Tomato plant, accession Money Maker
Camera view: vertical (180 deg); turntable rotation: 210 degrees
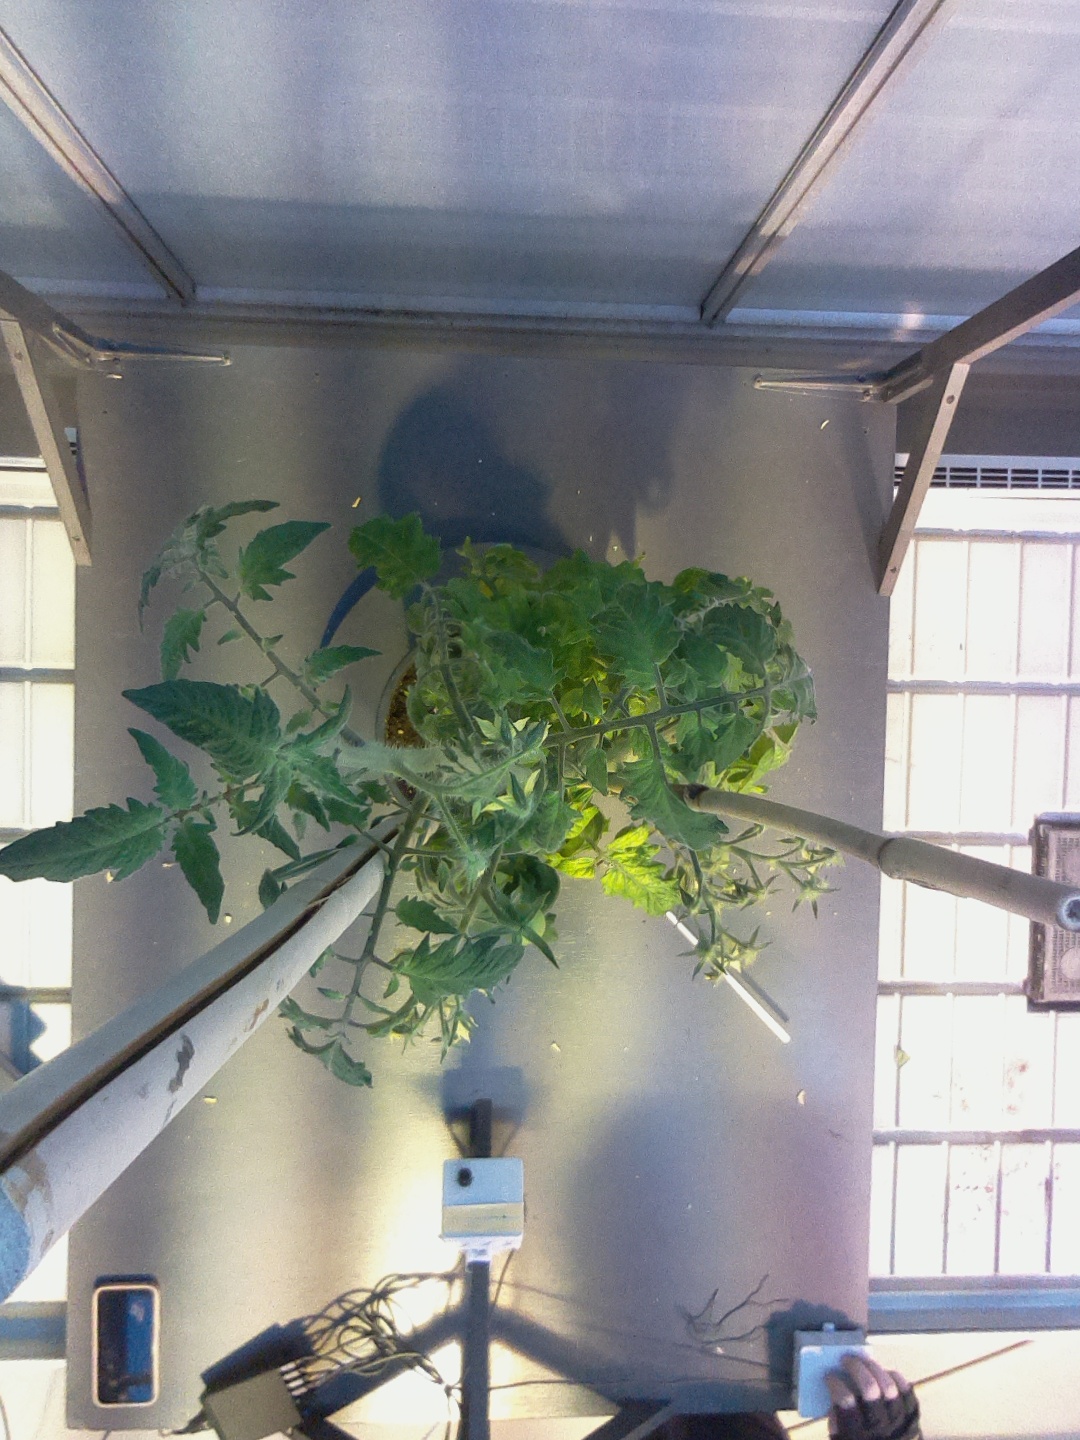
BBCH growth stage 71: 10%-20% of final fruit size